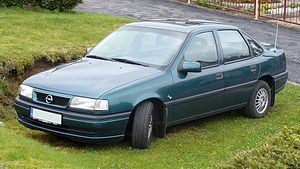
Opel Vectra / Overblik over de enkelte generationer
Opel Vectra var en stor mellemklassebil bygget af Opel mellem oktober 1988 og juli 2008. Til det britiske marked blev den solgt som Vauxhall Cavalier, senere som Vauxhall Vectra; i Latinamerika som Chevrolet Vectra og i Australien som Holden Vectra. Forgængeren hed Opel Ascona, mens efterfølgeren Opel Insignia kom på markedet i november 2008.